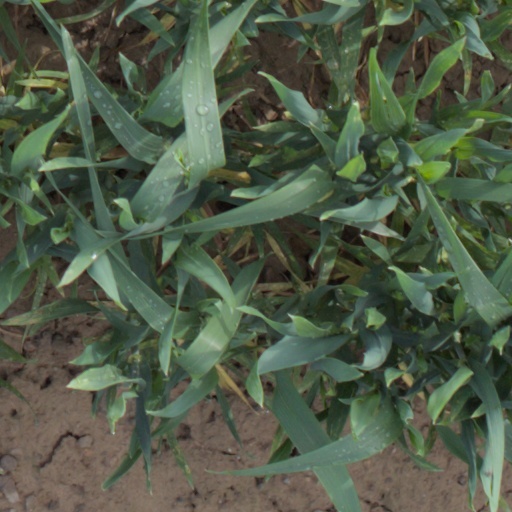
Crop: wheat